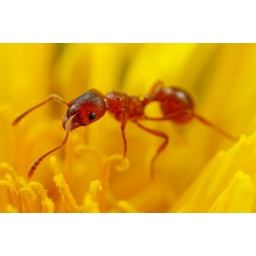
A red ant (Myrmica rubra) feeding in a dandelion flower